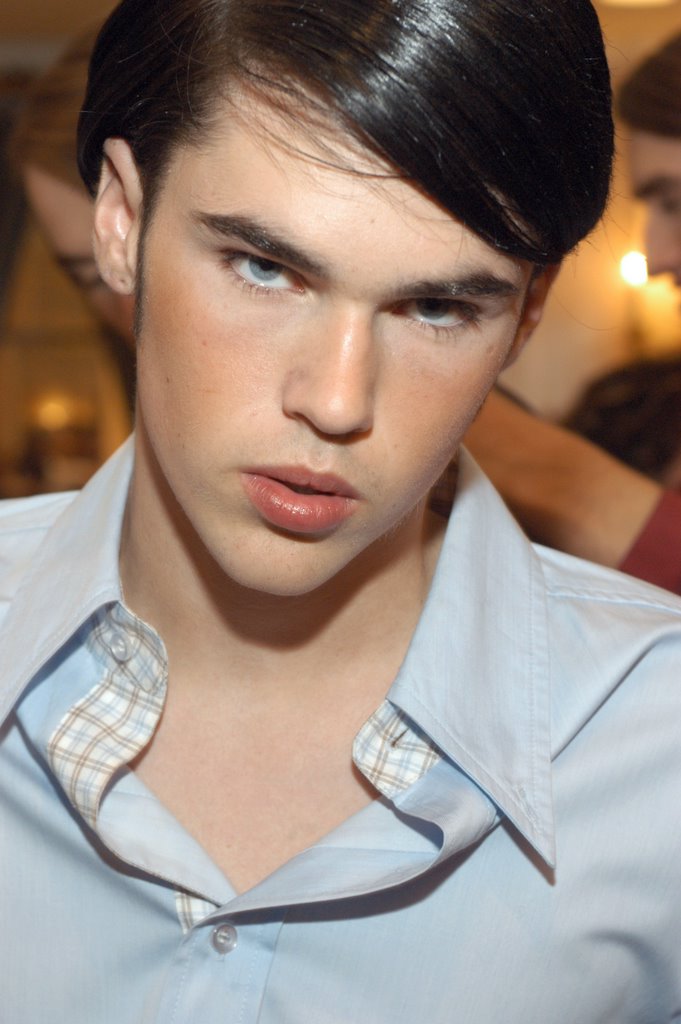
Gender: men